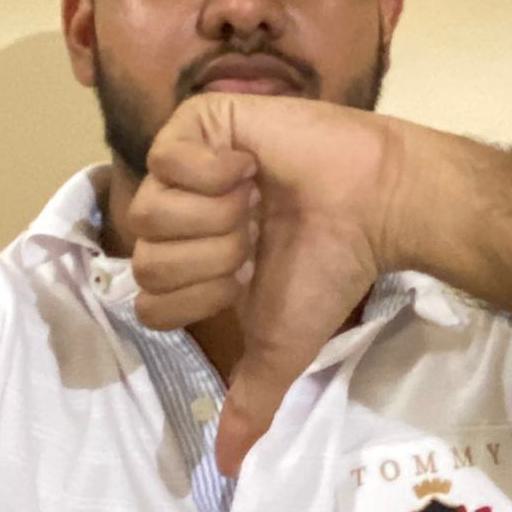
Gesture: dislike